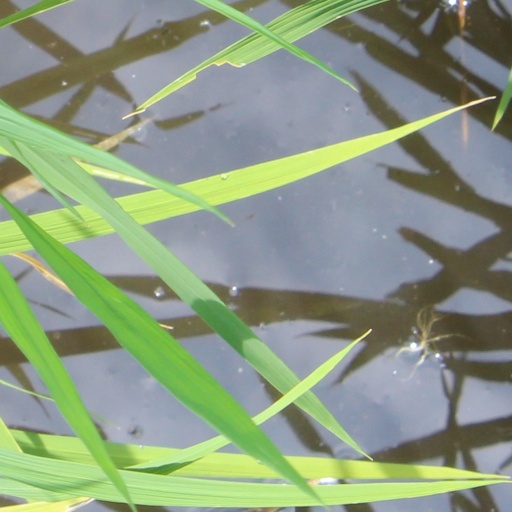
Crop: rice